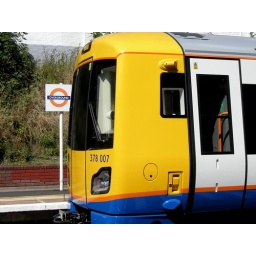
a shiny new train pulling in to Dalston Kingsland